The Twelve Tasks of Asterix

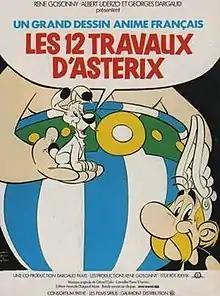
Original theatrical release poster

The Twelve Tasks of Asterix is a French animated feature film, written and directed by René Goscinny and Albert Uderzo, produced by Dargaud Films and Studios Idéfix, and distributed by Gaumont. It is the third animated film based on the "Asterix" comic book series, while the first to feature an original story by Goscinny and Uderzo, the series' creators, and is the only "Asterix" film to be produced using xerography animation techniques.